Netherlands–Taiwan relations

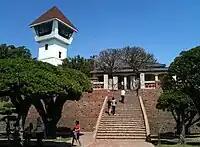

Netherlands–Taiwan relations go back to the 1600s when the Dutch East India Company set up a colony on Taiwan.